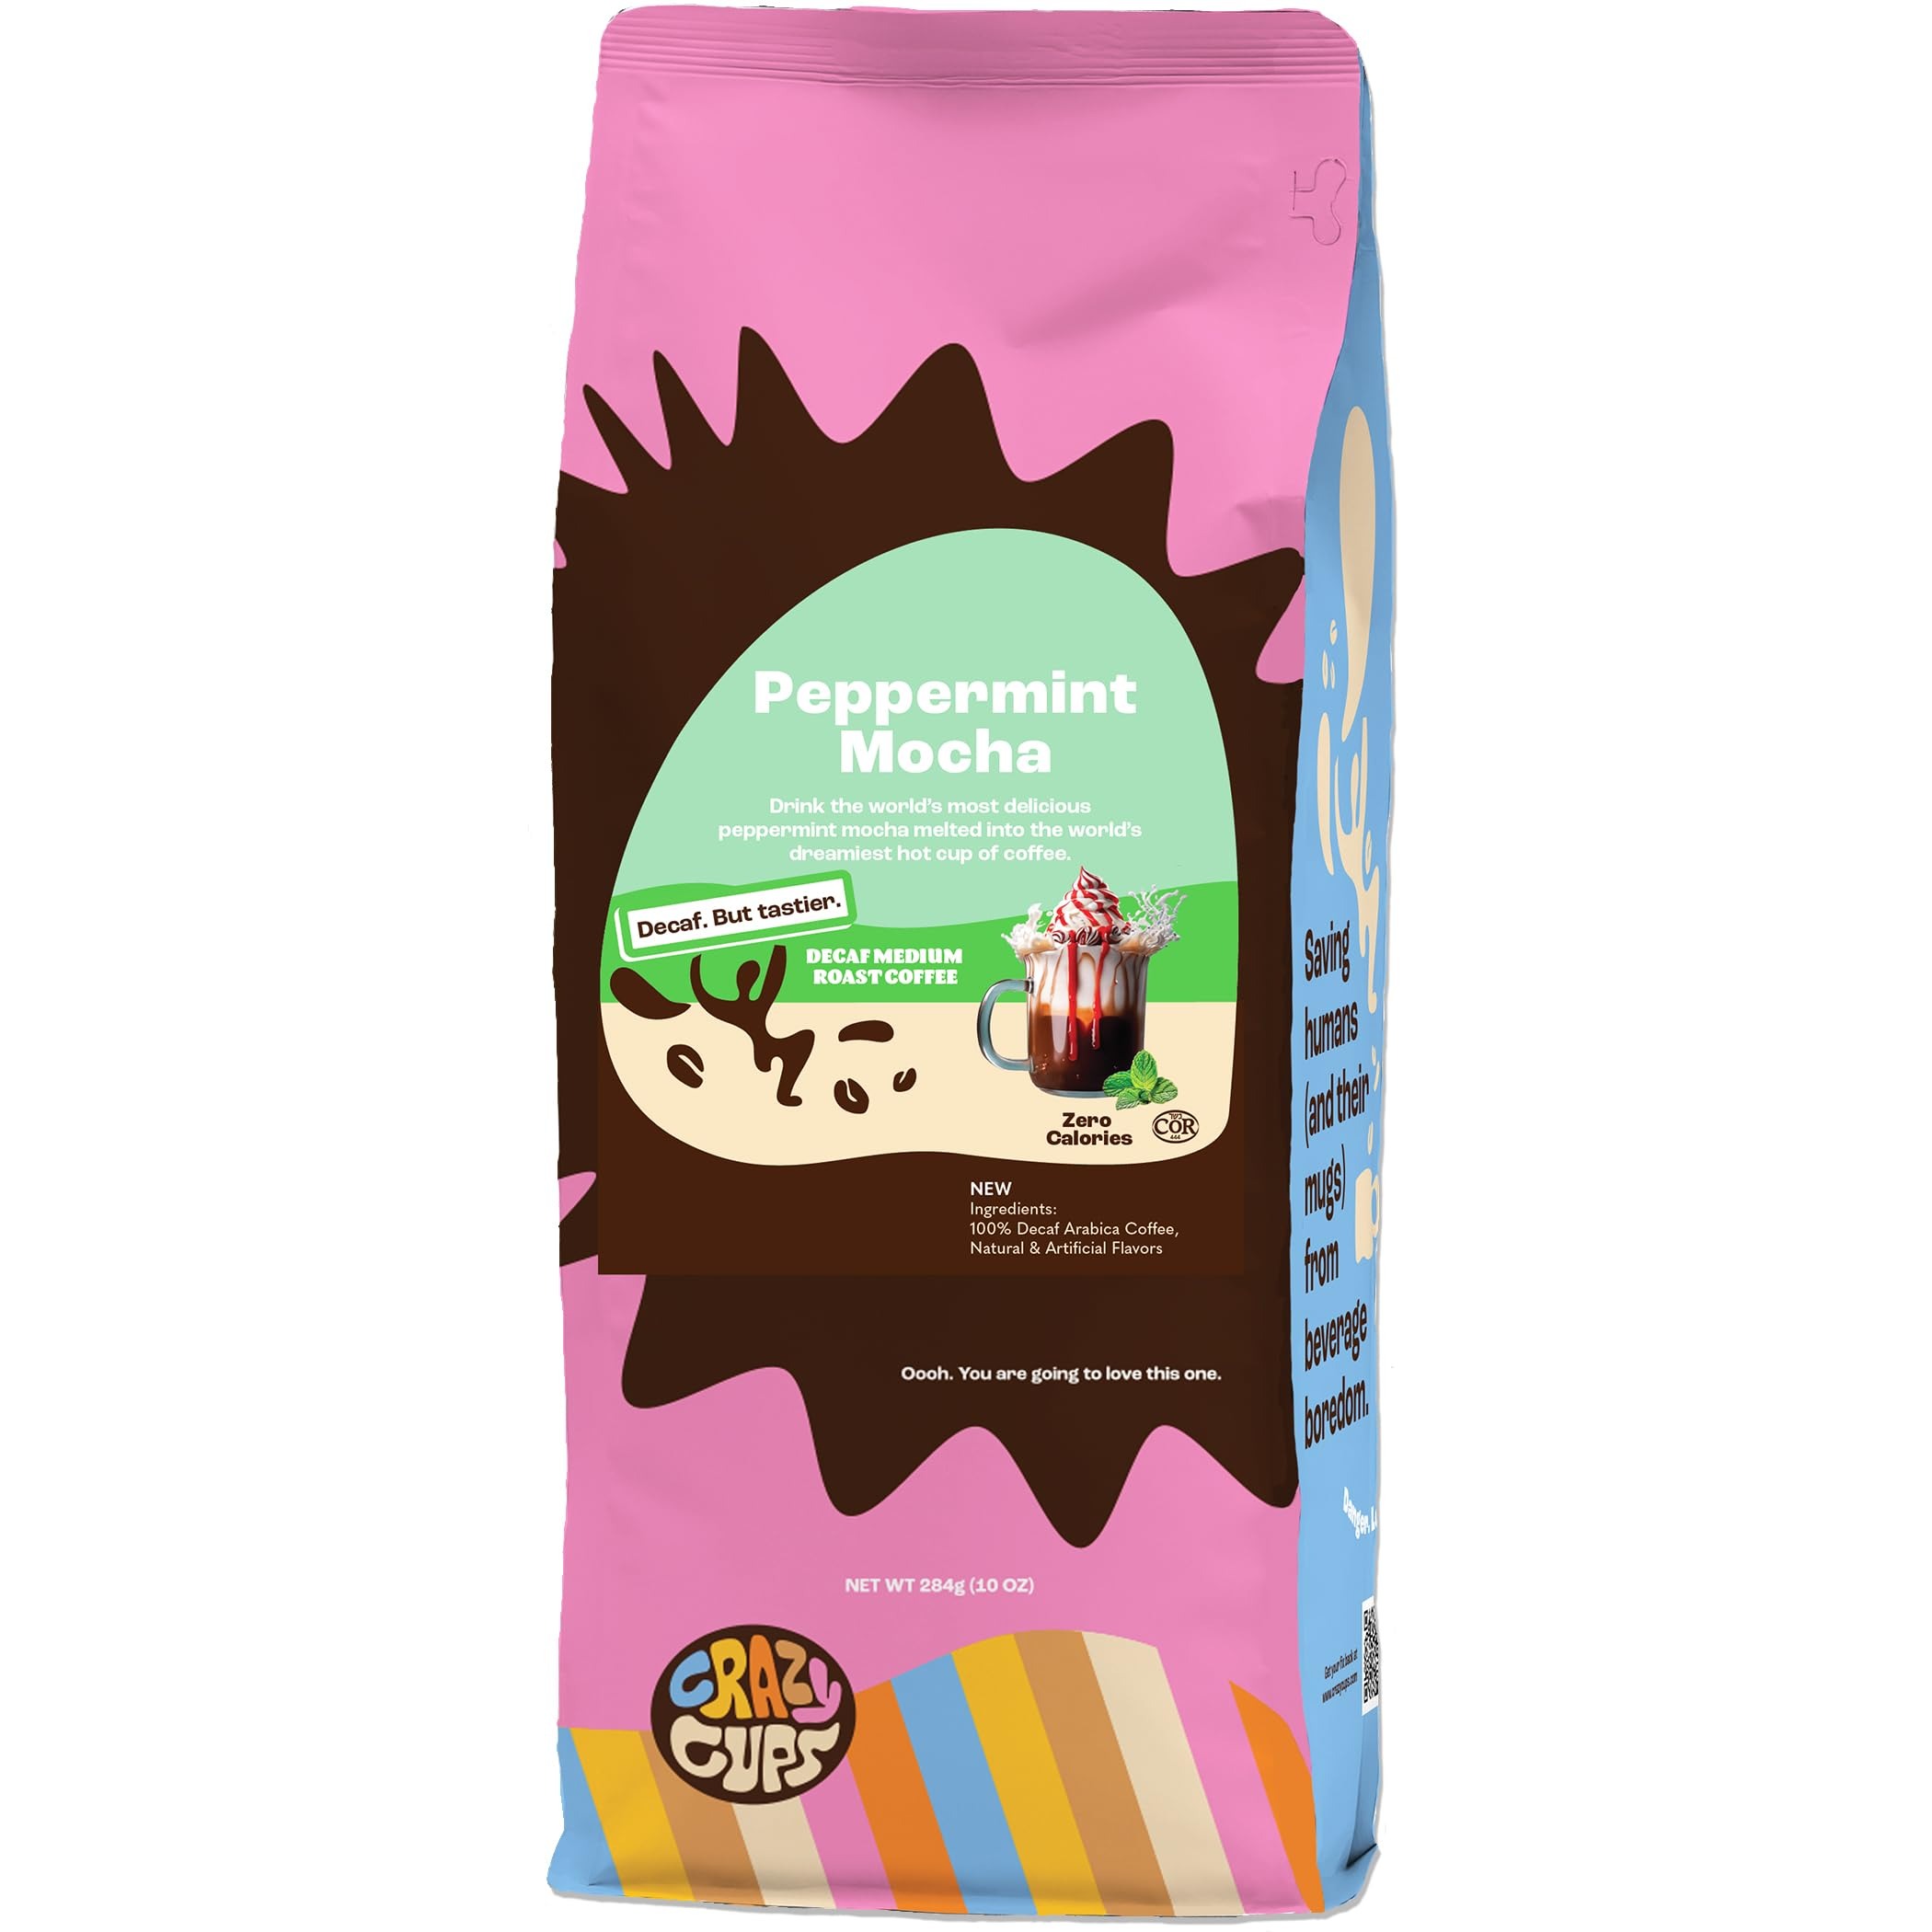
Item Name: Crazy Cups DECAF Peppermint Mocha 10 Oz
Bullet Point 1: DECAF PEPPERMINT MOCHA: Savor the enchanting blend of chocolate and peppermint in our Decaf Peppermint Mocha coffee. Enjoy the festive flavors without the caffeine, perfect for cozy evenings by the holiday fire.
Bullet Point 2: DELICIOUS FLAVORED GROUND COFFEE: Stock up on flavored fresh ground coffees that deliver the intense taste you’ve been looking for. Crazy Cups produces some of the tastiest, most innovative flavored coffees available today
Bullet Point 3: NATURALLY FLAVORED WITHOUT ALLERGENS: Crazy Cups artisan roasted specialty coffee uses all natural flavors and no added sugar to deliver rich coffee taste and surprisingly bold flavors with each and every cup.
Bullet Point 4: A HEALTHY CHOICE: All Crazy Cups flavored ground coffees are calorie-free, gluten free, lactose free, non-dairy, sugar free, nut-free, vegan, kosher pareve, and do not contain any artificial sweeteners
Bullet Point 5: JOIN THE FLAVOR NATION: If you’re passionate about flavors, we invite you to join our Flavor Nation today and explore our more than 50 different flavors of Crazy Cups coffees, decafs, teas, ciders, and hot chocolates for K Cup brewers as well!
Value: 10.56
Unit: Ounce

Price: 10.04